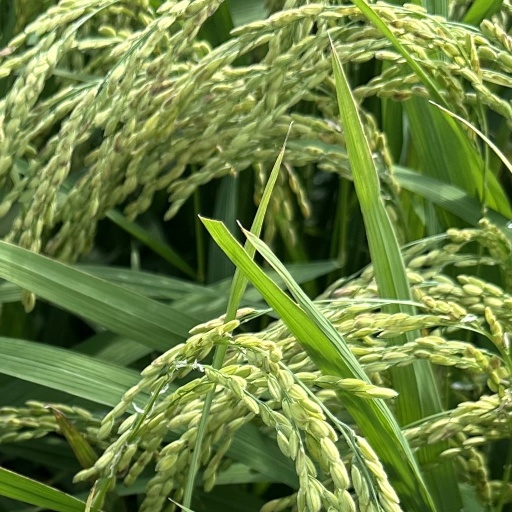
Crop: rice